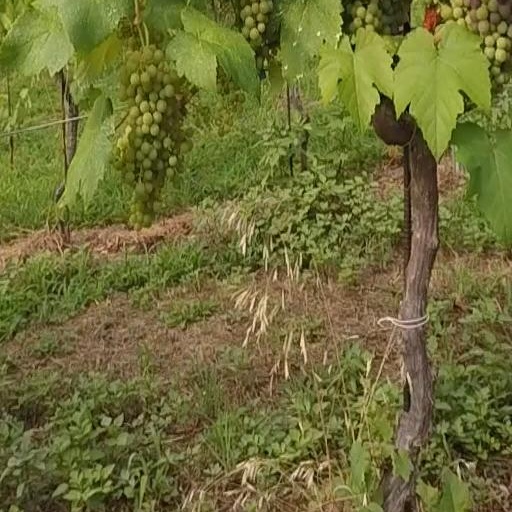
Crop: grape